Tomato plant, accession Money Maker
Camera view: vertical (180 deg); turntable rotation: 30 degrees
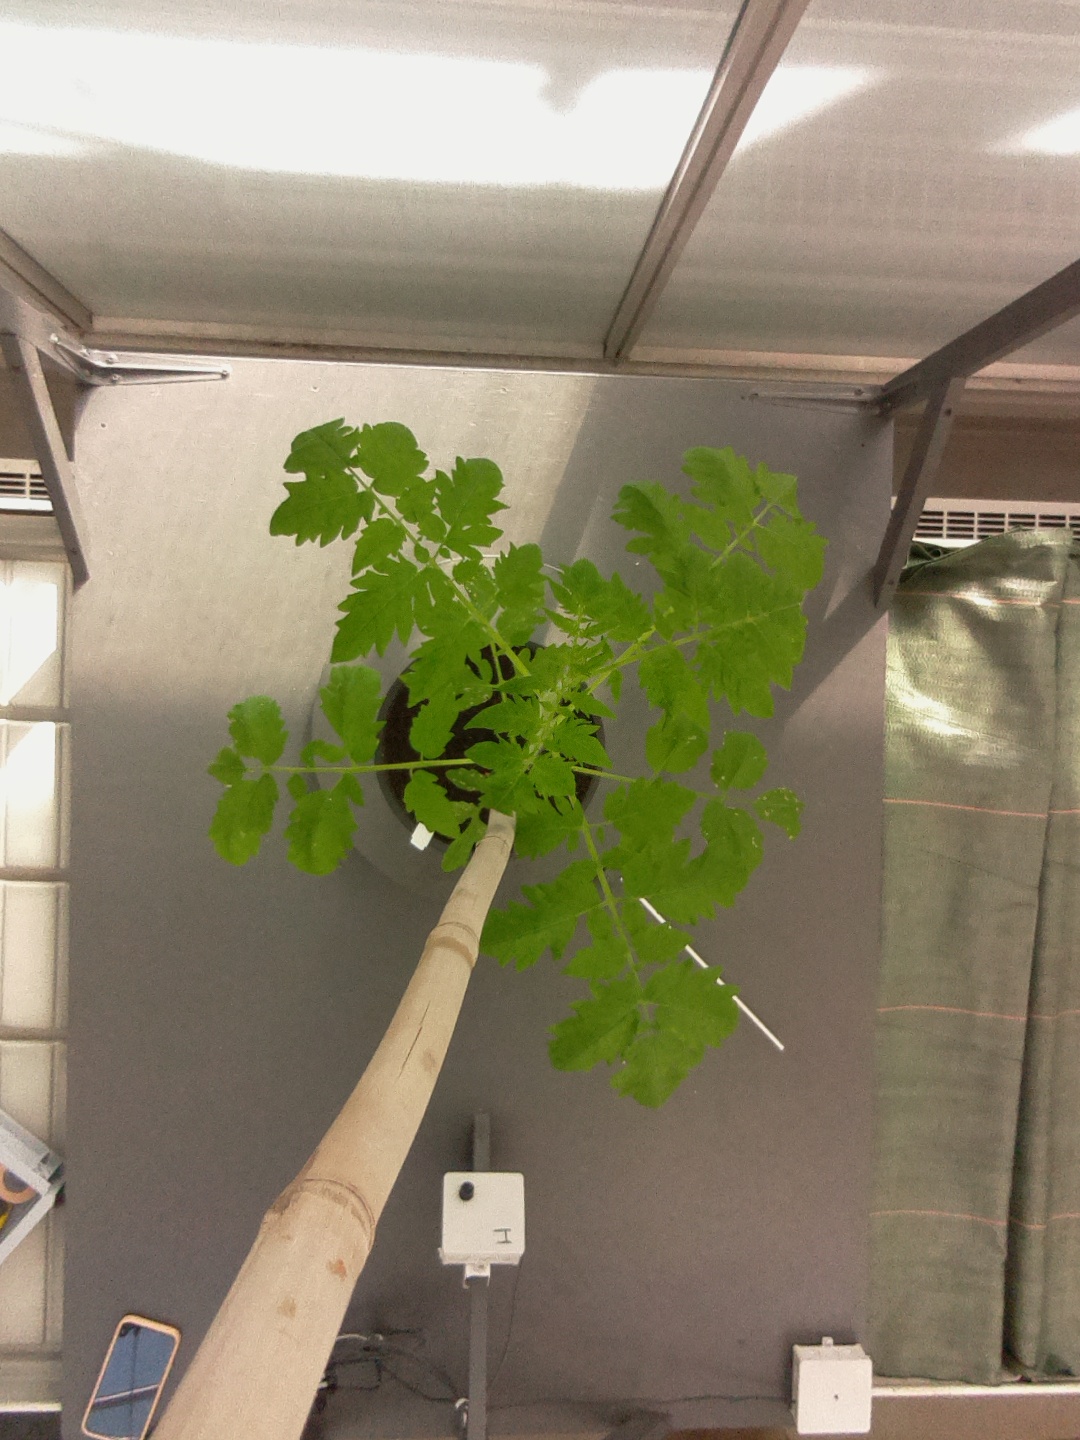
BBCH growth stage 14: 8 of true leaves visible